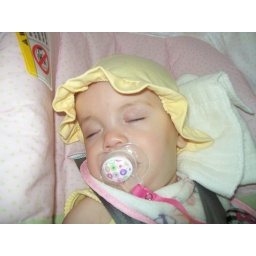
she fell asleep in her carseat. that little yellow hat looks like a buttercup!